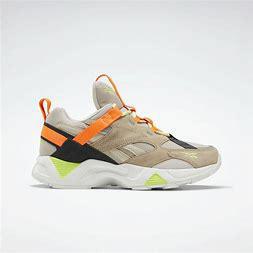
Brand: Reebok
Model: Aztrek 96